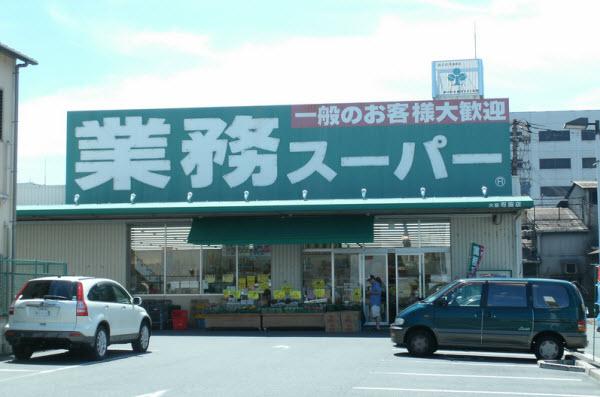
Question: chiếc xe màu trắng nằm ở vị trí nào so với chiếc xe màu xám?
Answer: chiếc xe màu trắng đậu trước mặt chiếc xe màu xám